Damián Álvarez (footballer, born 1979)

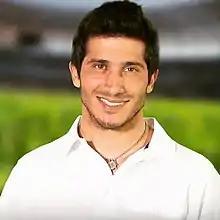

Damián Ariel Álvarez (born 21 May 1979), also known as "La Chilindrina", is a former professional footballer who played as a winger. Born in Argentina, he played for the Mexico national team.